Western Goals Institute

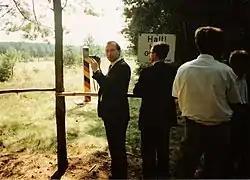
WGI delegation (Lauder-Frost with the binoculars) looks across no-mans land into East Germany (GDR) east of Mölln where numerous refugees had been shot dead before reaching the west. 13 August 1989.

On 25 September 1989, Lord Sudeley chaired a Western Goals dinner at Simpson's-in-the-Strand for El Salvador's president, Alfredo Cristiani, and his inner cabinet. The guest list included figures such as Sir Alfred Sherman (policy advisor to Margaret Thatcher), Lord Nicholas Hervey, Antony Flew, Zygmunt Szkopiak, Denis Walker and Harvey Ward.